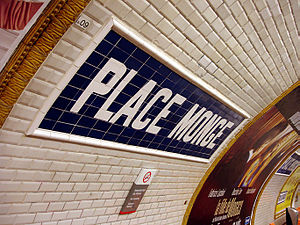
Place Monge (metrostation) / Galleri
Place Monge er en station på metronettet, beliggende i Paris' 5. arrondissement. Stationen blev åbnet 15. februar 1930, da metrolinje 10, som den oprindelig var en del af, blev forlænget til Place d'Italie. Et år senere, 26. april 1931, blev stationen lagt til linje 7.